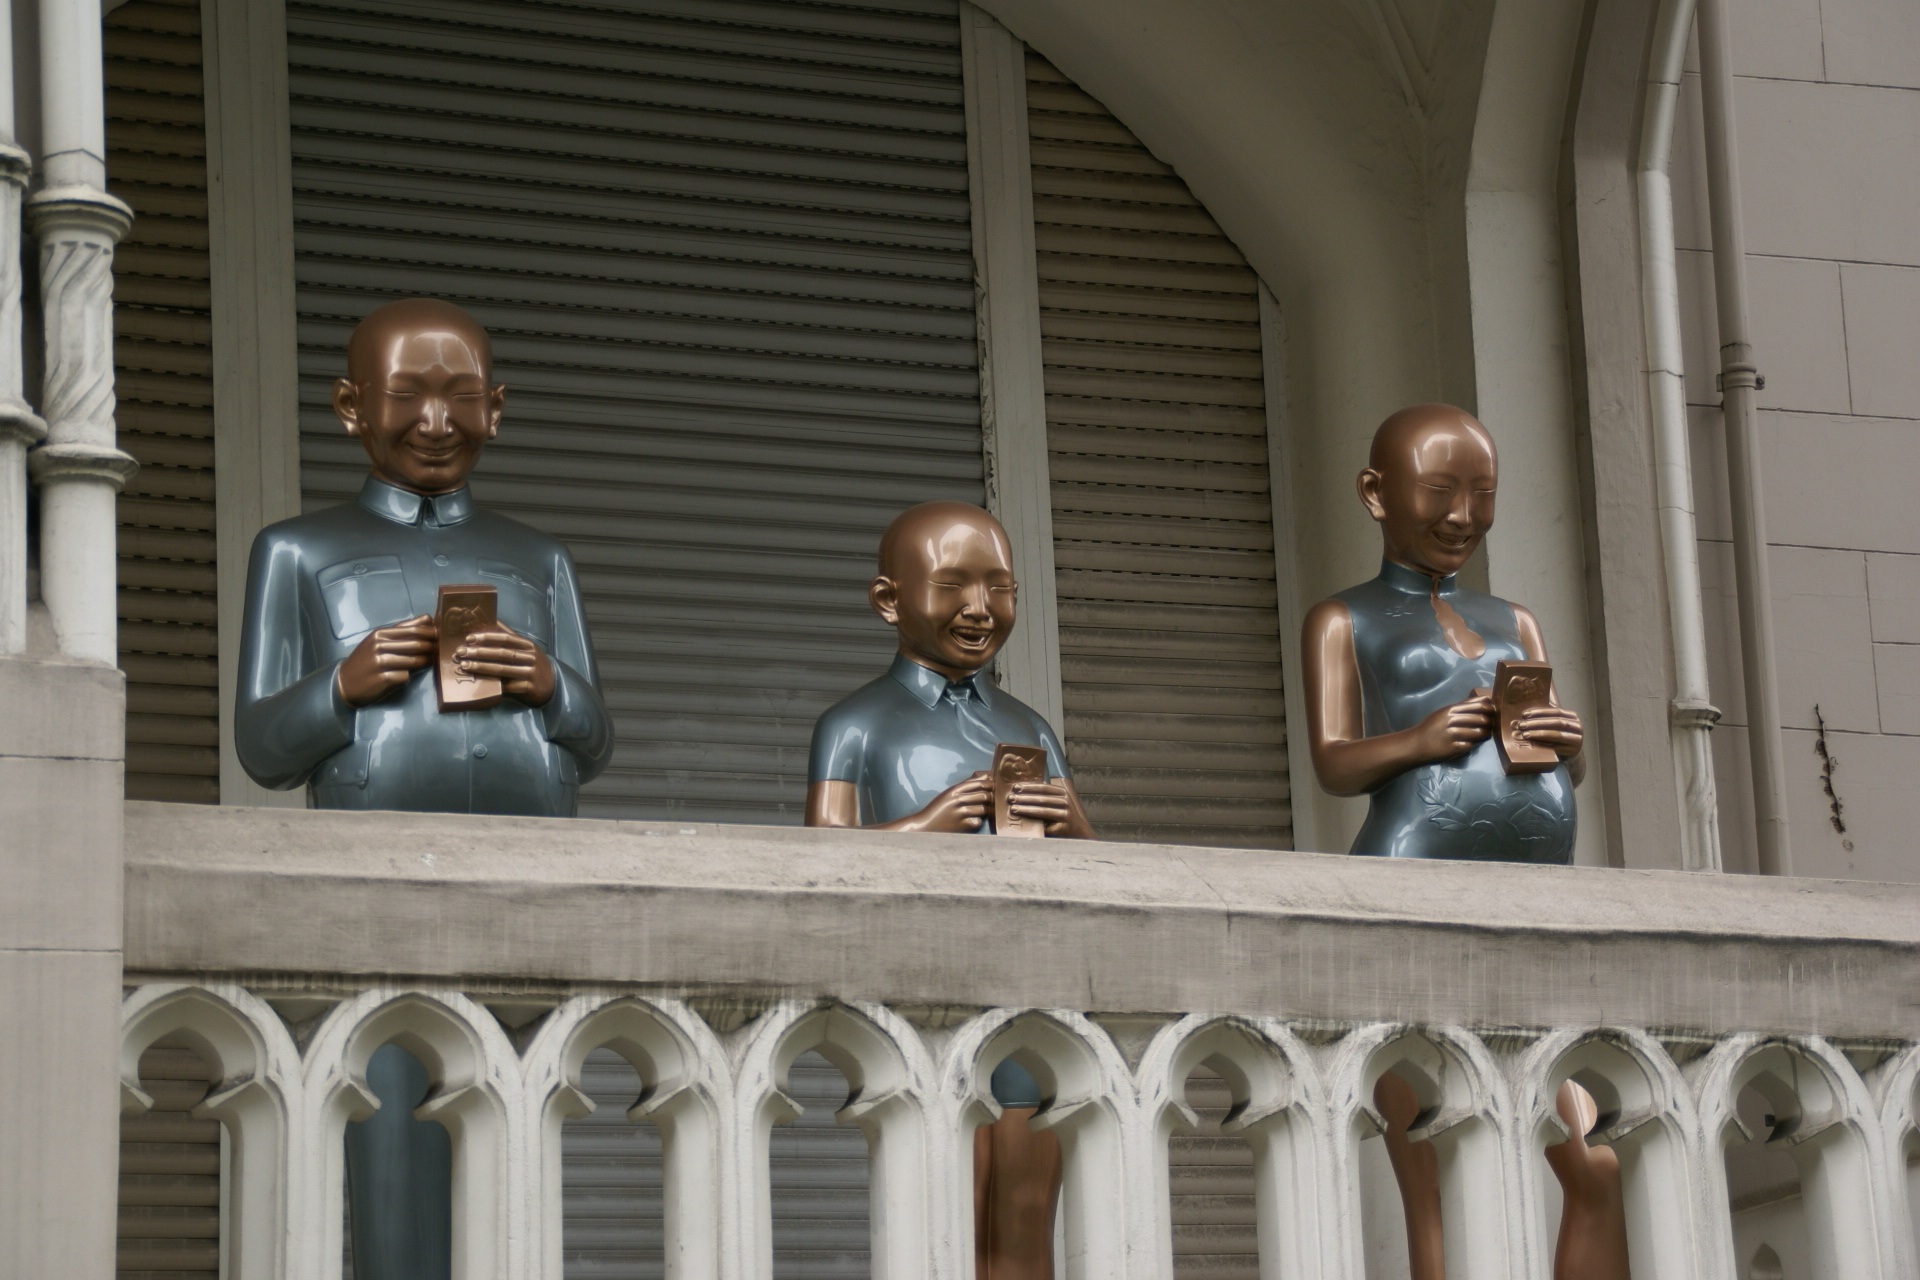
people, balcony, child, modern, art, photograph, statues, funny, germany, installation, contemporary, figures, wiesbaden, kaiser friedrich ring